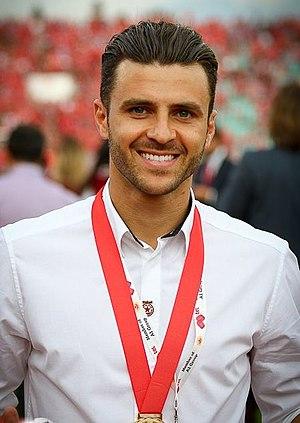
Aluísio Chaves Ribeiro Moraes Júnior, plus couramment appelé Júnior Moraes, né le 4 avril 1987 à Santos au Brésil, est un footballeur international ukrainien d'origine brésilienne, qui évolue au poste d'attaquant.